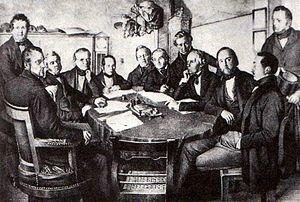
Un administrateur de société est une personne qui régit les affaires d’une société. La fonction d’administrateur de société est très souvent collégiale et partagée par l'ensemble des membres du conseil d'administration de la société.